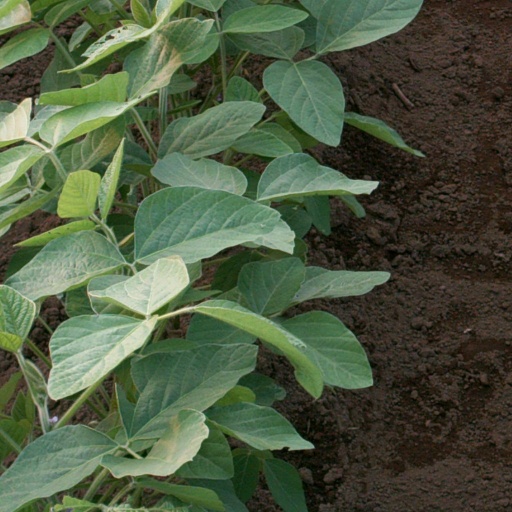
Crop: soybean